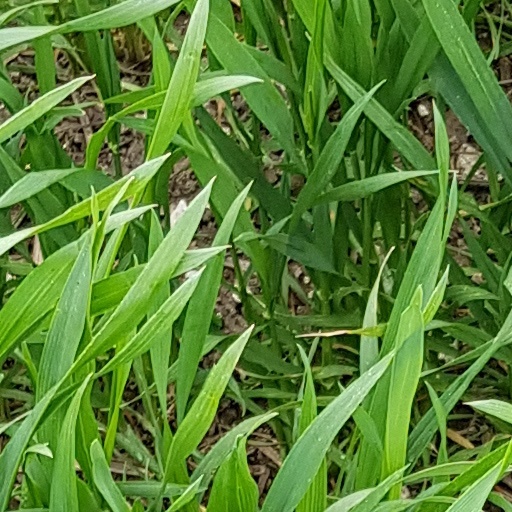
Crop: wheat